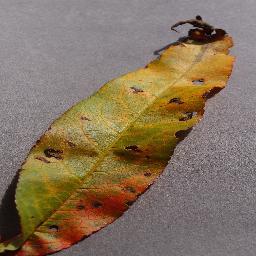
Label: Peach___Bacterial_spot